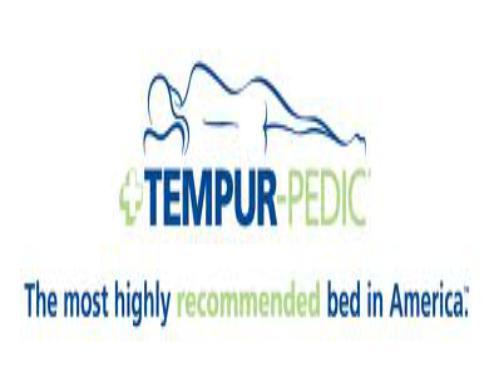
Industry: Necessities